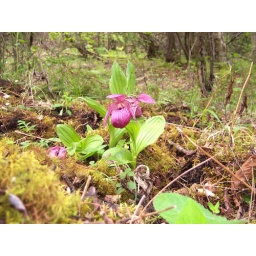
On the damp floor of the lush old growth forest in Jiuzhaigou NP, NW Sichuan. May 2007